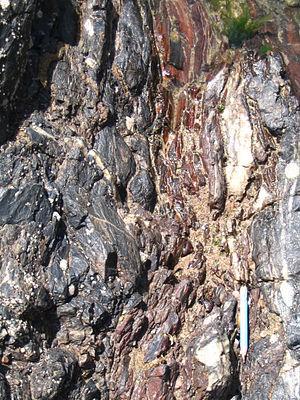
Le jaspe est une roche sédimentaire contenant de 80 à 95 % de silice, souvent classée avec les quartz microcristallins mais qui peut aussi contenir de l'argile.
Bretignolles-sur-Mer est une commune du centre-ouest de la France, située sur la côte de Lumière, dans le département de la Vendée en région Pays de la Loire.